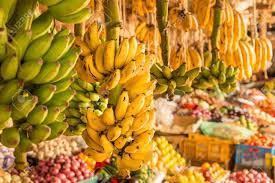
Katika sekta ya kilimo, mkulima anaweza uza ndizi alizozipanda, zote zikiwa kama hazijaiva au bado zimeiva, ili aweze kupata kipato kutumia watu wengine katika kuboresha ukulima wake.